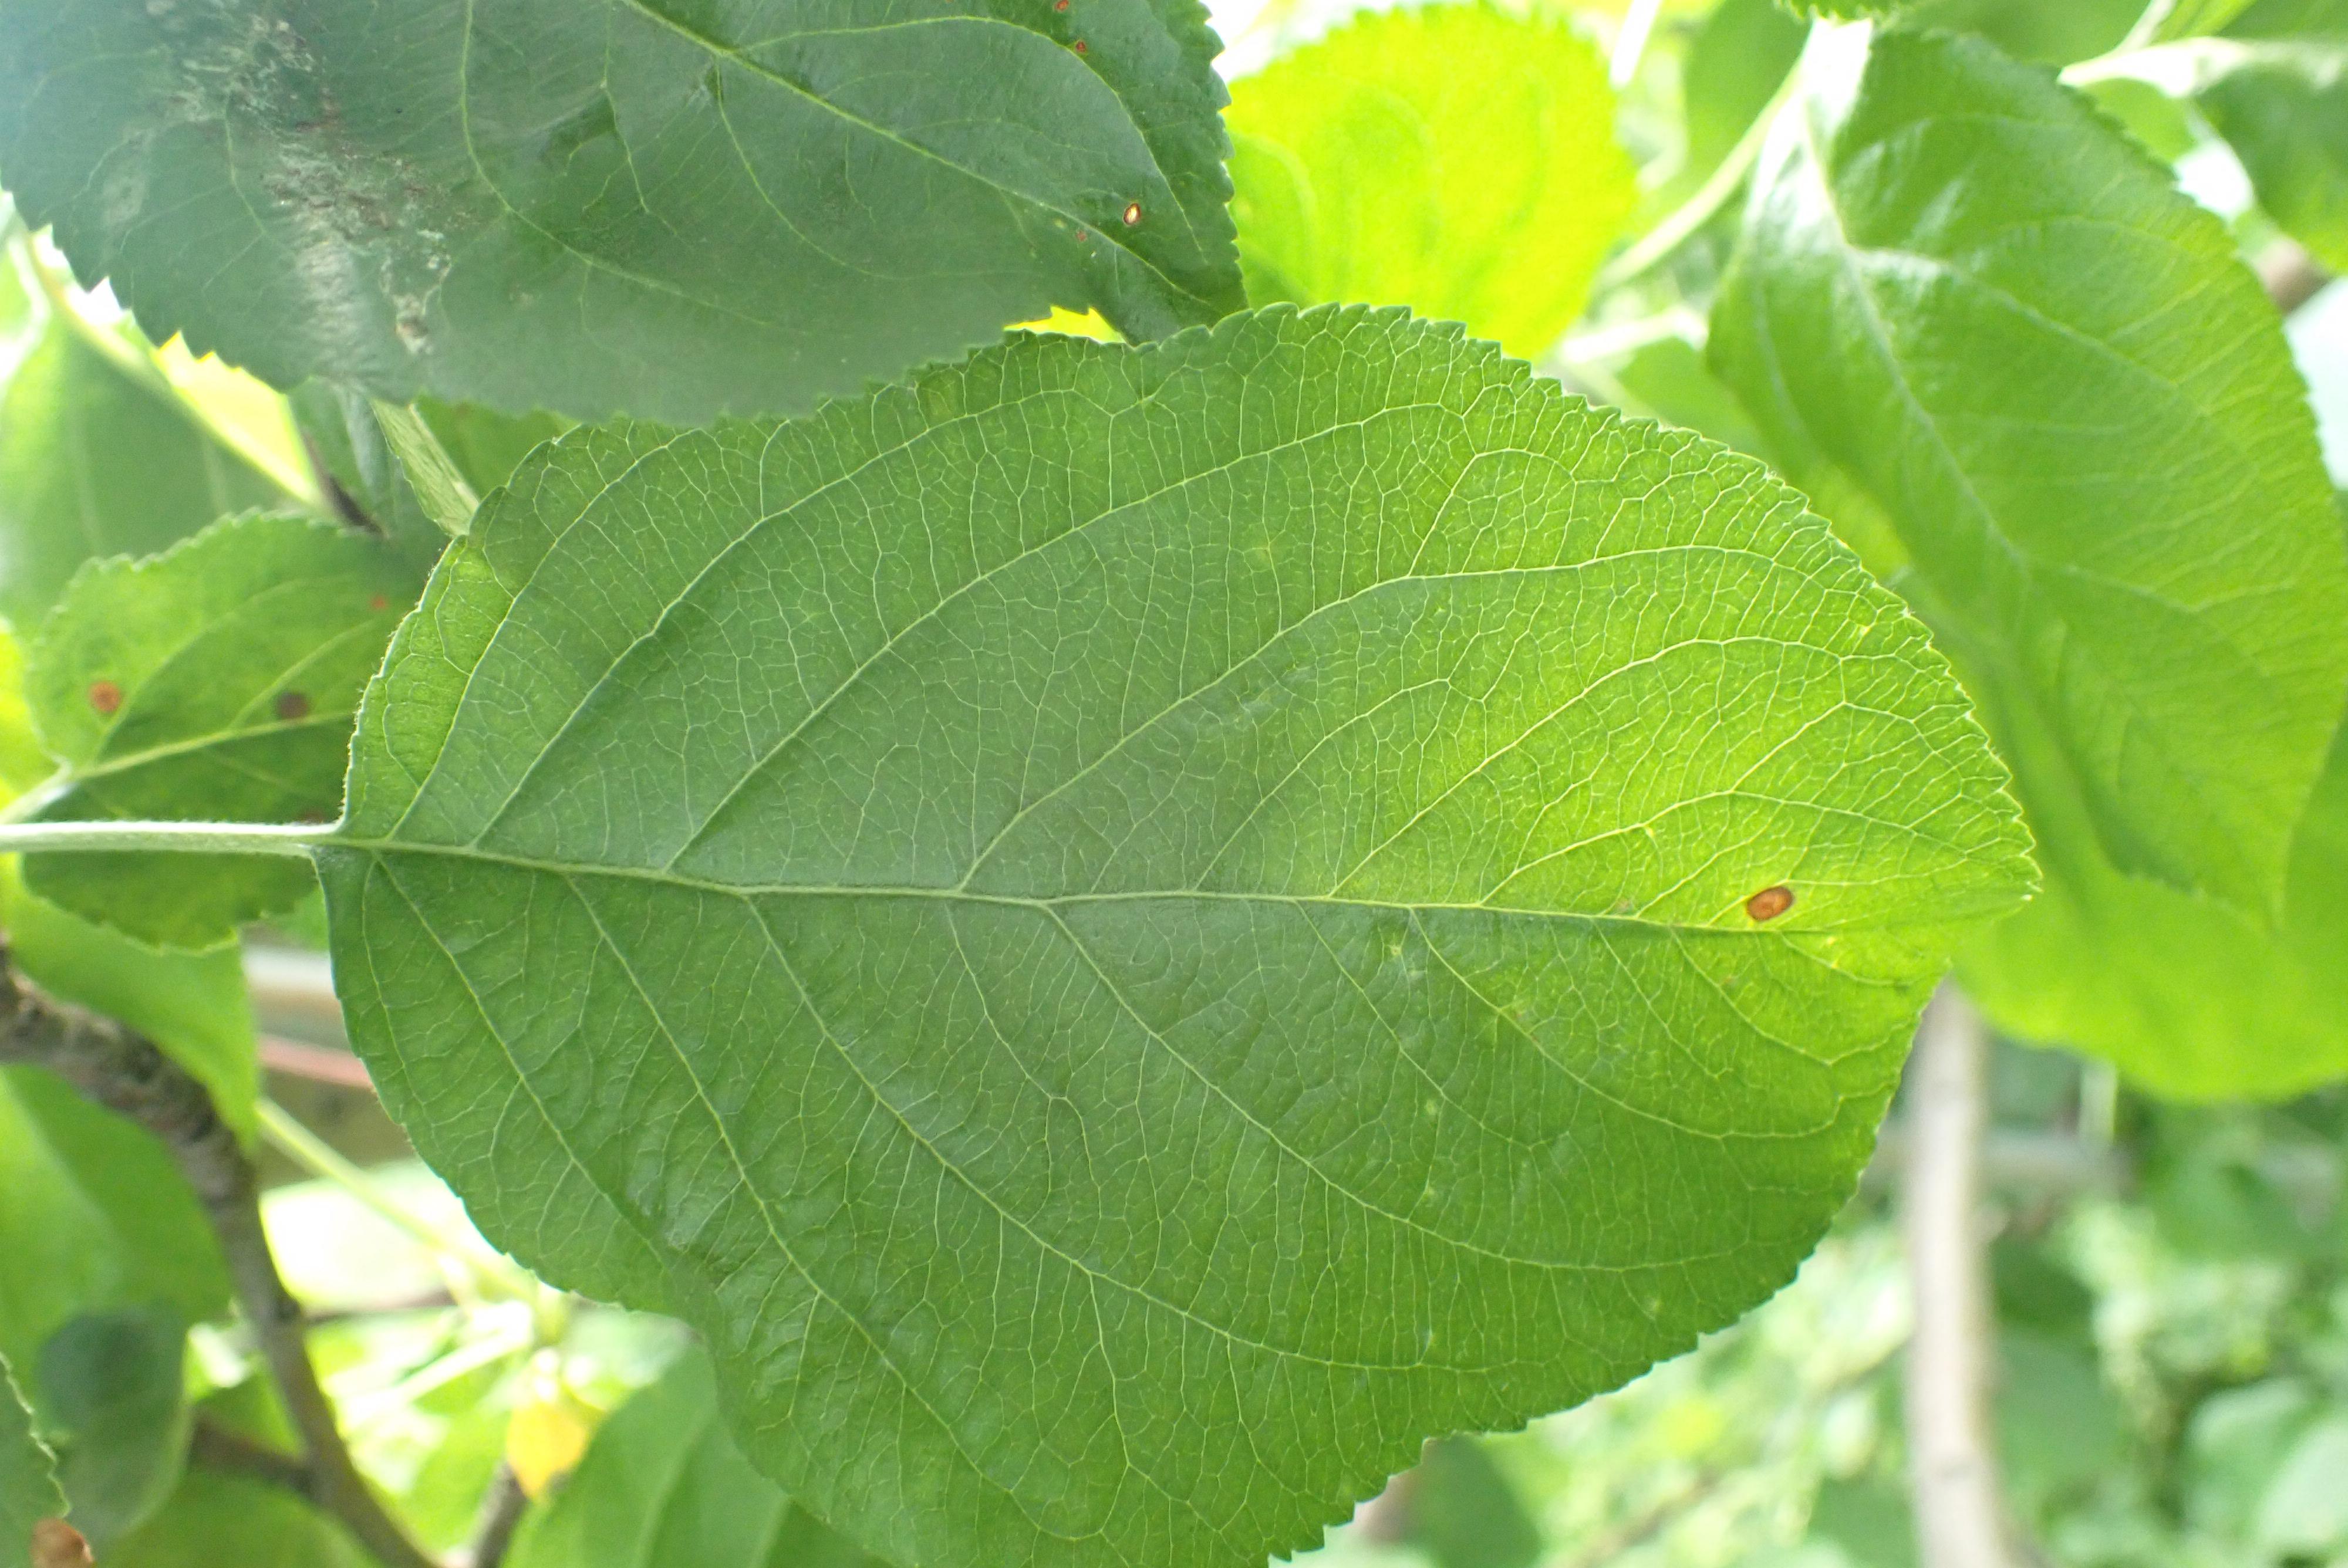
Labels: frog_eye_leaf_spot